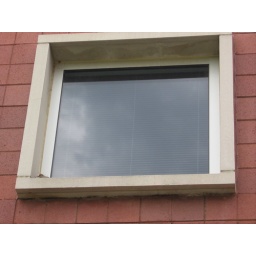
a bird builds its nest in this window every year